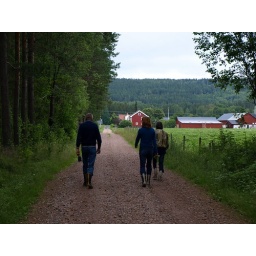
maria's parent's house is the yellow one in the far distance.